Nick and Jane

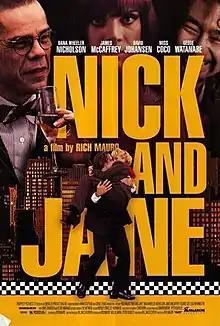
Theatrical release poster

Nick and Jane is a 1997 American romantic comedy film directed by Richard Mauro and starring Dana Wheeler-Nicholson, James McCaffrey, David Johansen, Miss Coco Peru and Gedde Watanabe.